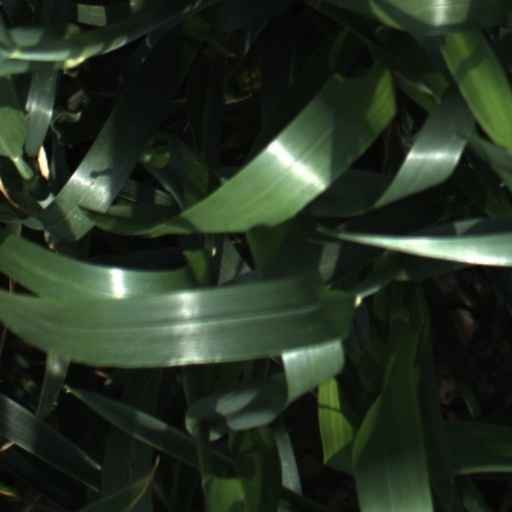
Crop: wheat